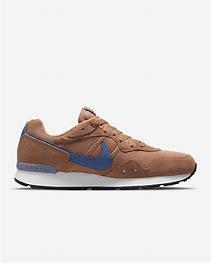
Brand: Nike
Model: Venture Runner